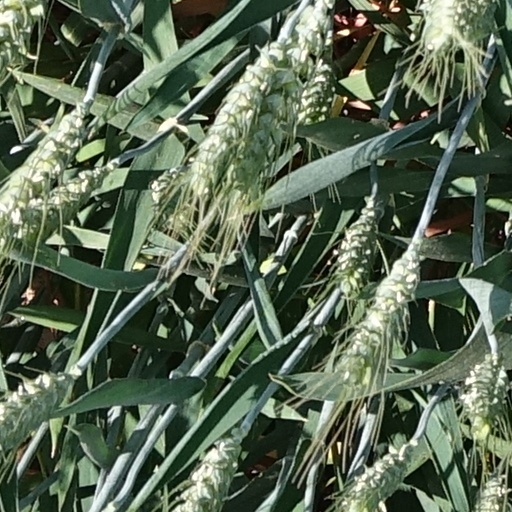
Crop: wheat